Comic Book Men

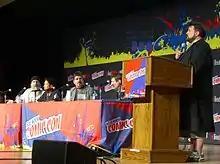
The cast of the series at the 2012 New York Comic Con

"Comic Book Men" is a companion television show to Award Winning podcast, titled "Tell 'em Steve Dave" and the lesser known "I Sell Comics", which is hosted on the SModcast network. During the first season of "I Sell Comics", some podcast episodes were pre-recorded during the filming of the show, while others were recorded live on the SModco Internet Radio station (S.I.R.) directly following the first airing of an episode, allowing the audience to participate by calling in to the show. For the show's second season, the episodes were all recorded in the Secret Stash and hosted by Ming Chen, occasionally joined by some of the others from the show including Walt, Bryan, Mike, and frequent series contributor (and "pop culturalist") Rob Bruce.